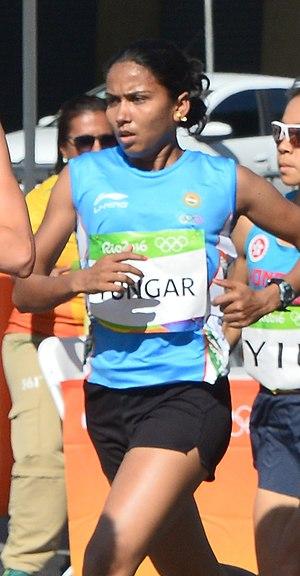
Passage du marathon des jeux olympiques de Rio 2016 dans le centre de Rio